Big Brother 11 (American season)

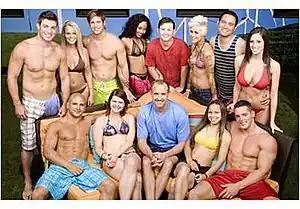
Top: Jeff, Jordan, Braden, Chima, Ronnie, Lydia, Kevin and LauraBottom: Russell, Michele, Casey, Natalie and Jessie

Twelve of the thirteen HouseGuests were revealed during "The Early Show" on July 1, 2009, by Julie Chen. During the season premiere the Houseguests were split into four cliques and Jessie Godderz was revealed as the final Houseguest during the season premiere on July 9, 2009, after the Athletes clique won the first Head of Household competition.